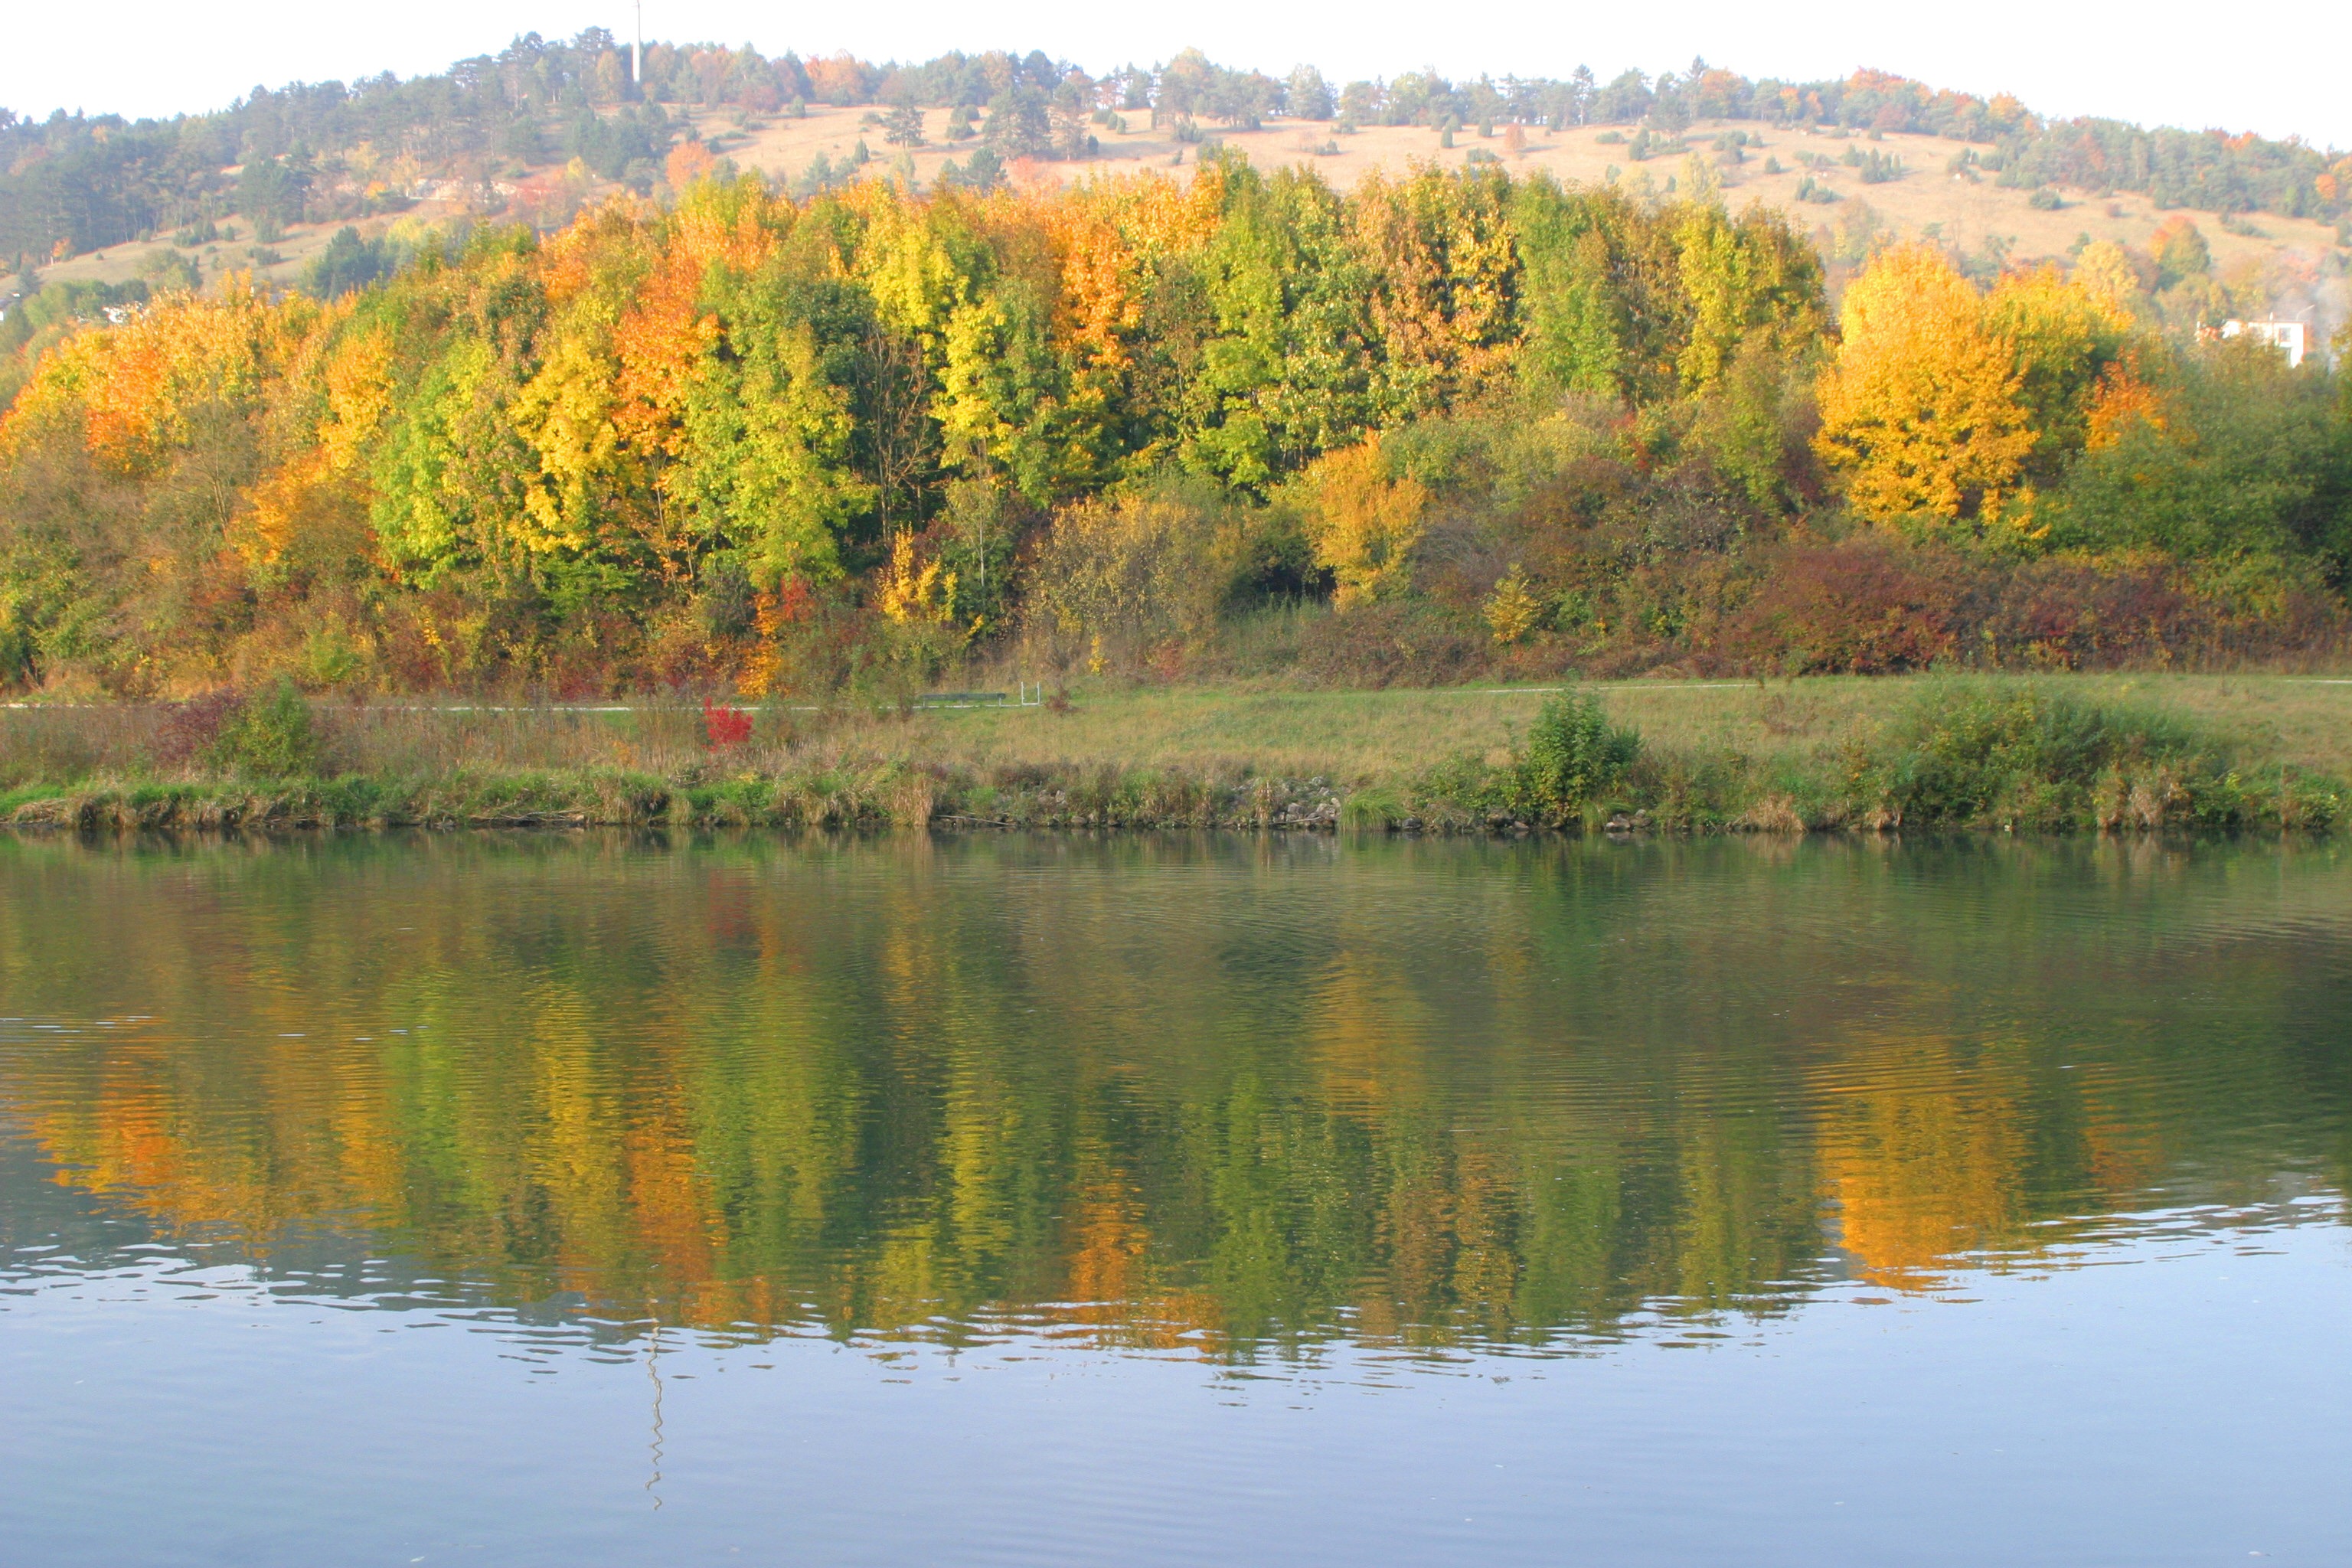
tree, wilderness, meadow, leaf, lake, pond, reflection, autumn, reservoir, season, autumn mood, loch, tarn, main danube canal, atmospheric phenomenon, woody plant, riedenburg